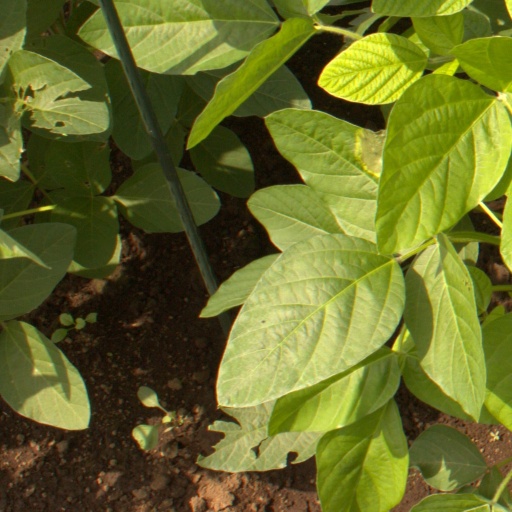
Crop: soybean